5th Missouri Infantry Regiment (Confederate)

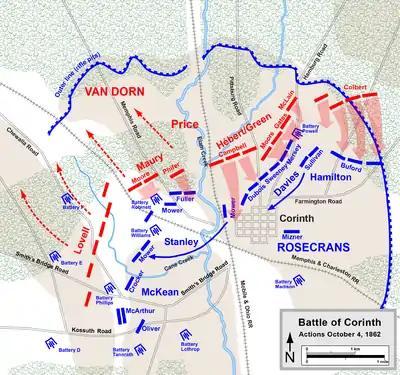
October 4 Confederate attacks at Second Corinth

After organizing, the regiment was designated the 5th Missouri Infantry Regiment despite the 6th Missouri Infantry Regiment having formed first. After joining the First Missouri Brigade, the regiment saw light action at the Battle of Iuka on September 19, 1862, where it suffered five casualties. The regiment was next engaged at the Second Battle of Corinth on October 3 and 4th. At Second Corinth, the regiment was in Colonel Elijah Gates' brigade of Brigadier General Louis Hébert's division of the Confederate Army of West Tennessee. On the first day at Corinth, Gates' brigade entered the action around 4:45 p.m., when it moved to aid Brigadier General Martin E. Green's brigade. However, Green ordered a charge after only one of Gates' regiments, the 2nd Missouri Infantry Regiment, had fully deployed. The Confederate charge broke the Union outer line, but Price decided not to attack the interior Union lines on the night of the 3rd, instead choosing to wait for the next morning.